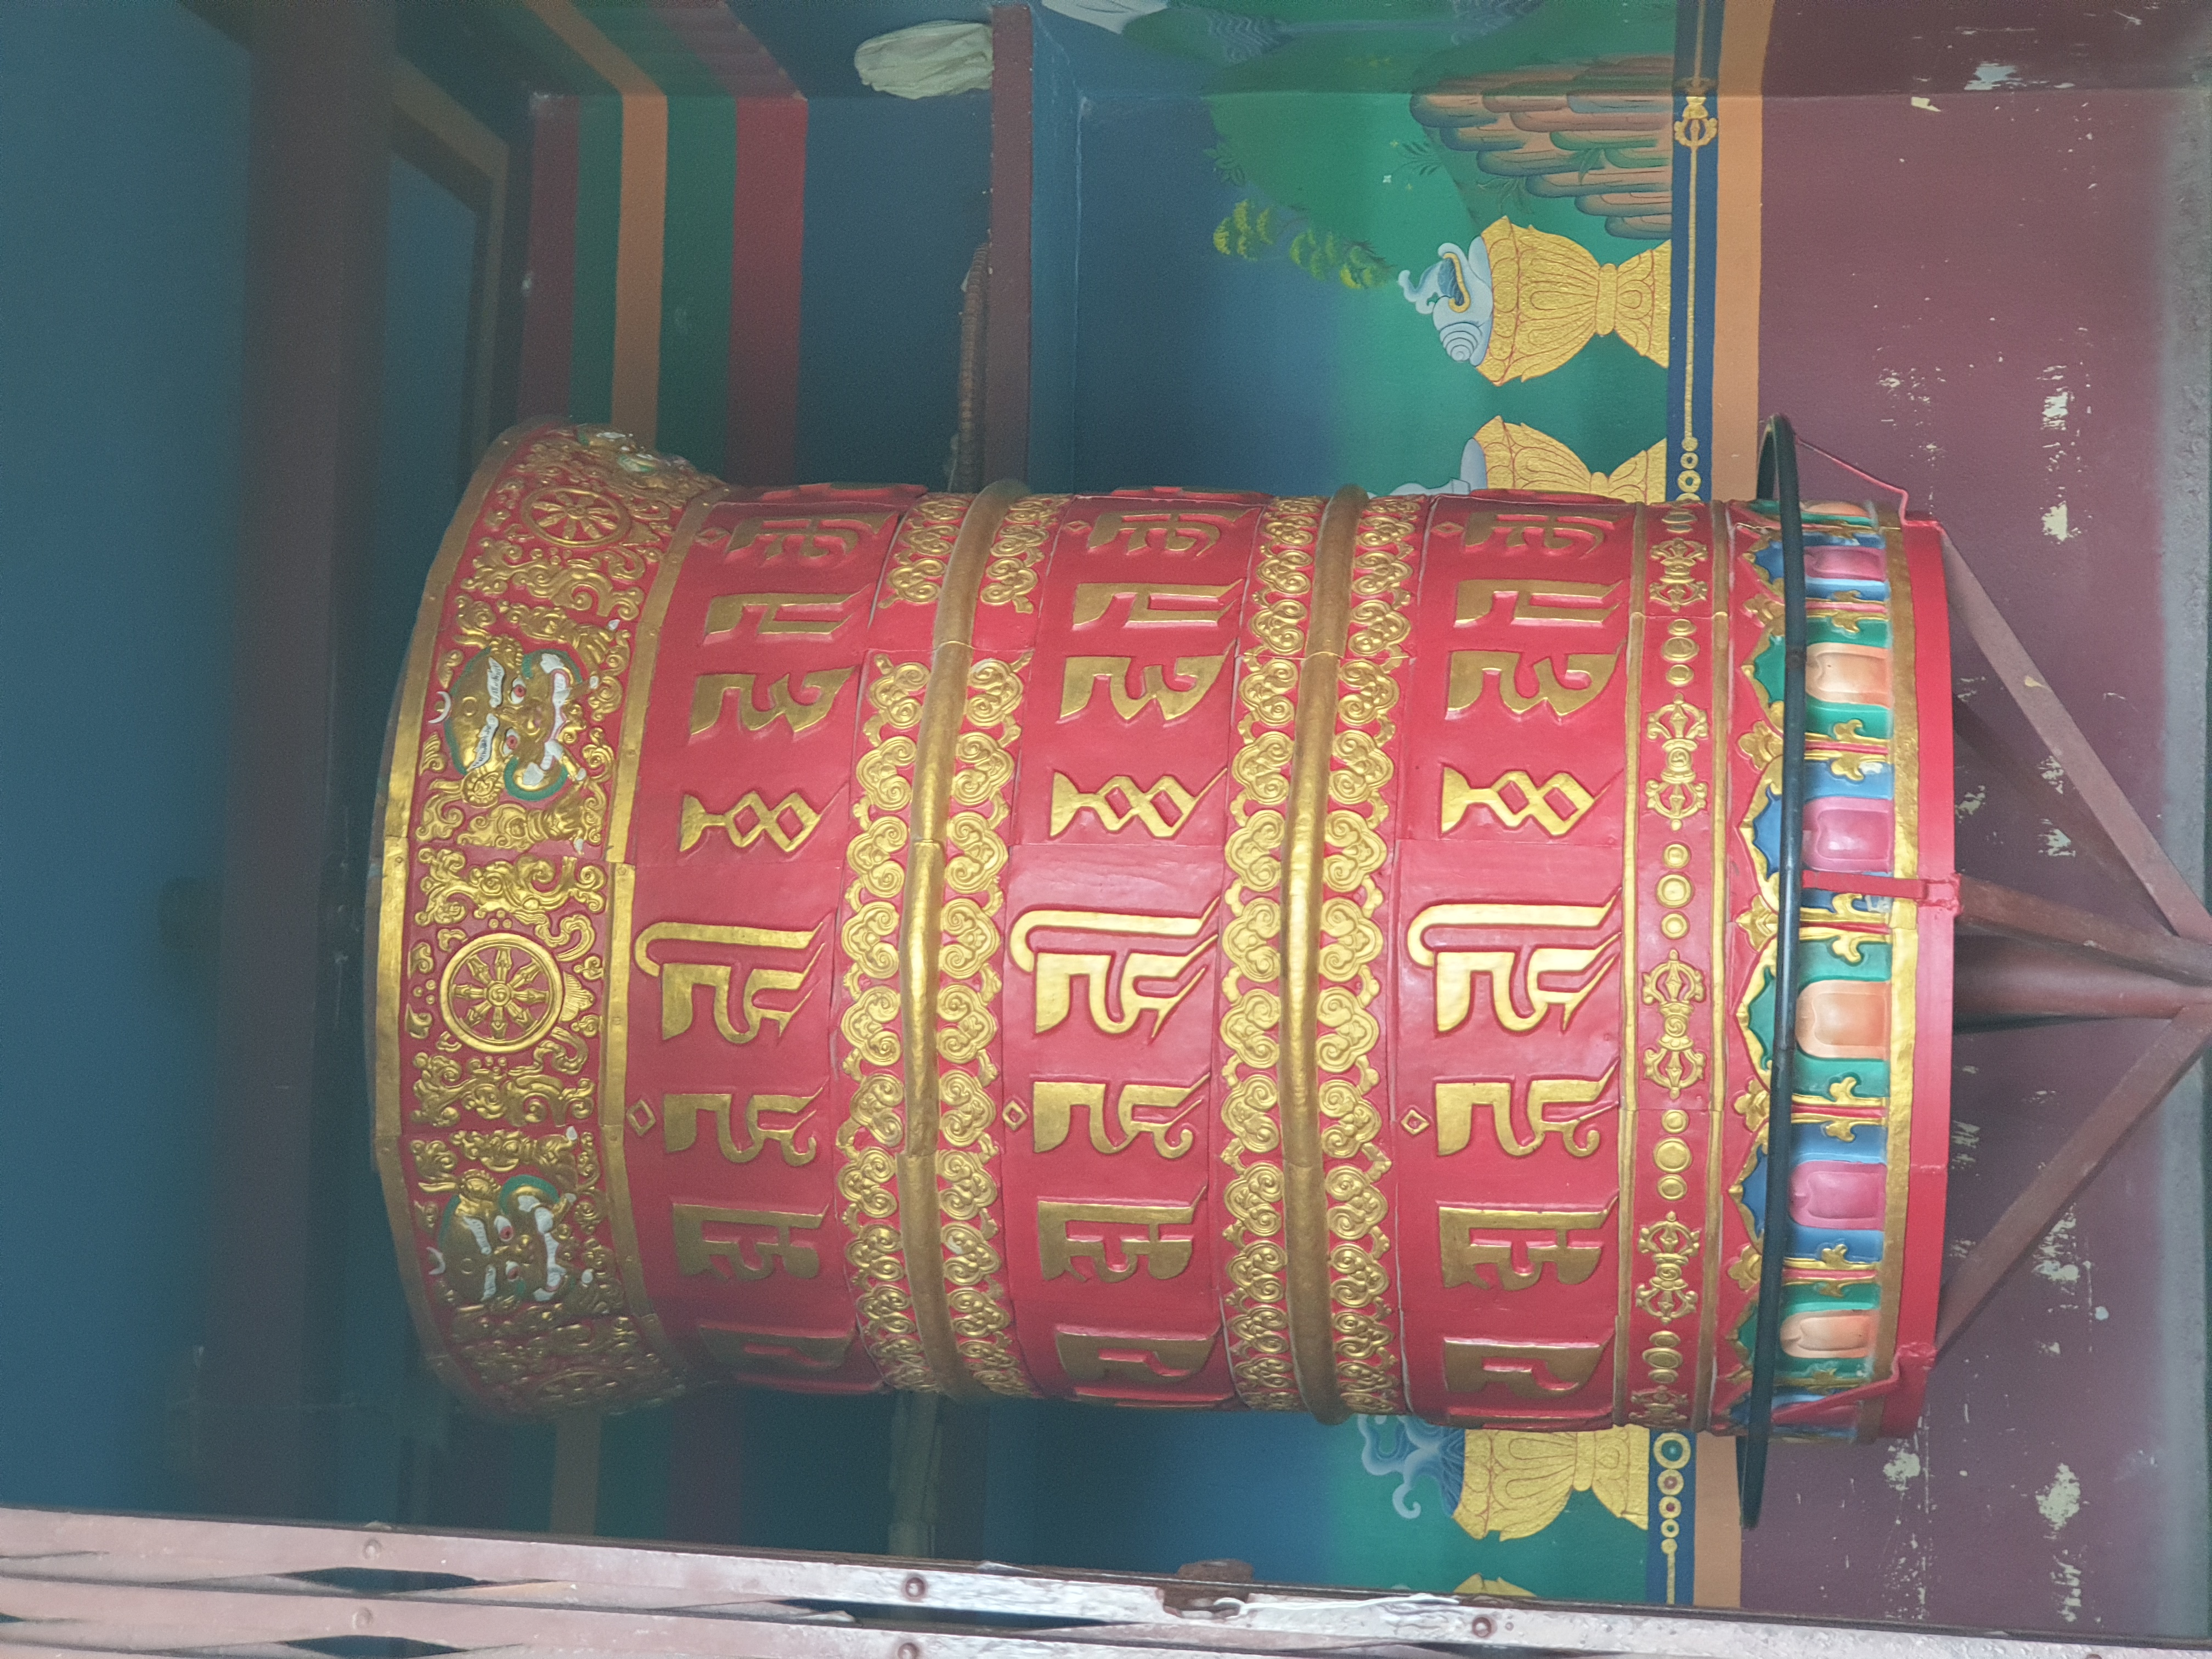
Heritage site: Nyahgayur_Shanti_Buddha_Gumba